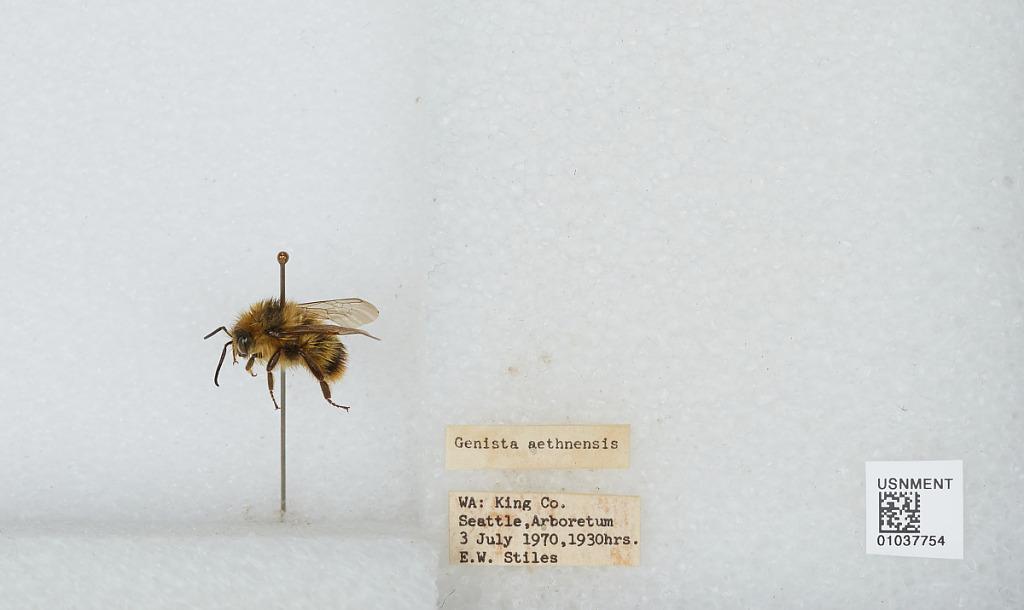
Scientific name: Bombus (Pyrobombus) mixtus Cresson
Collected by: E. Stiles
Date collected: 1970-7-3
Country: United States
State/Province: Washington
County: King
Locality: Seattle Arboretum
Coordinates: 47.6347, -122.297